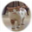
Label: cat